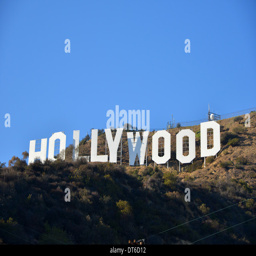
the sign , in the hills above filming location